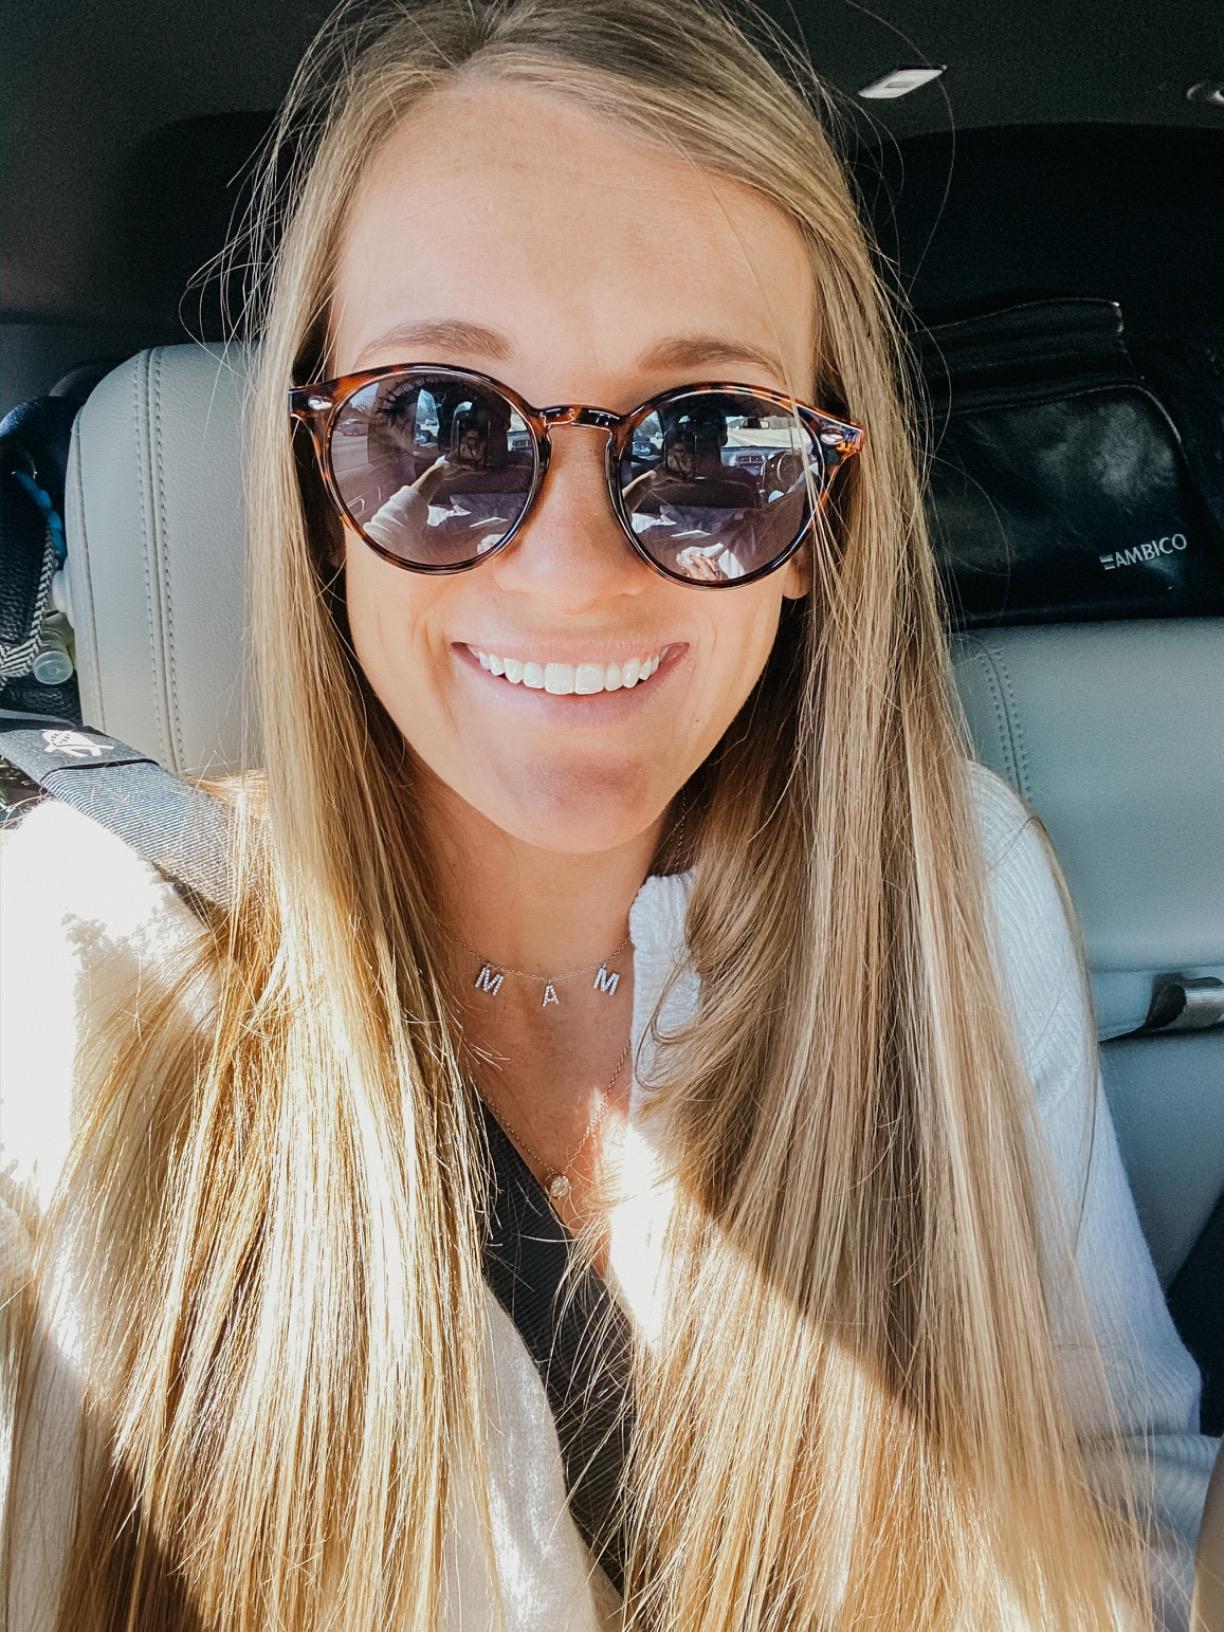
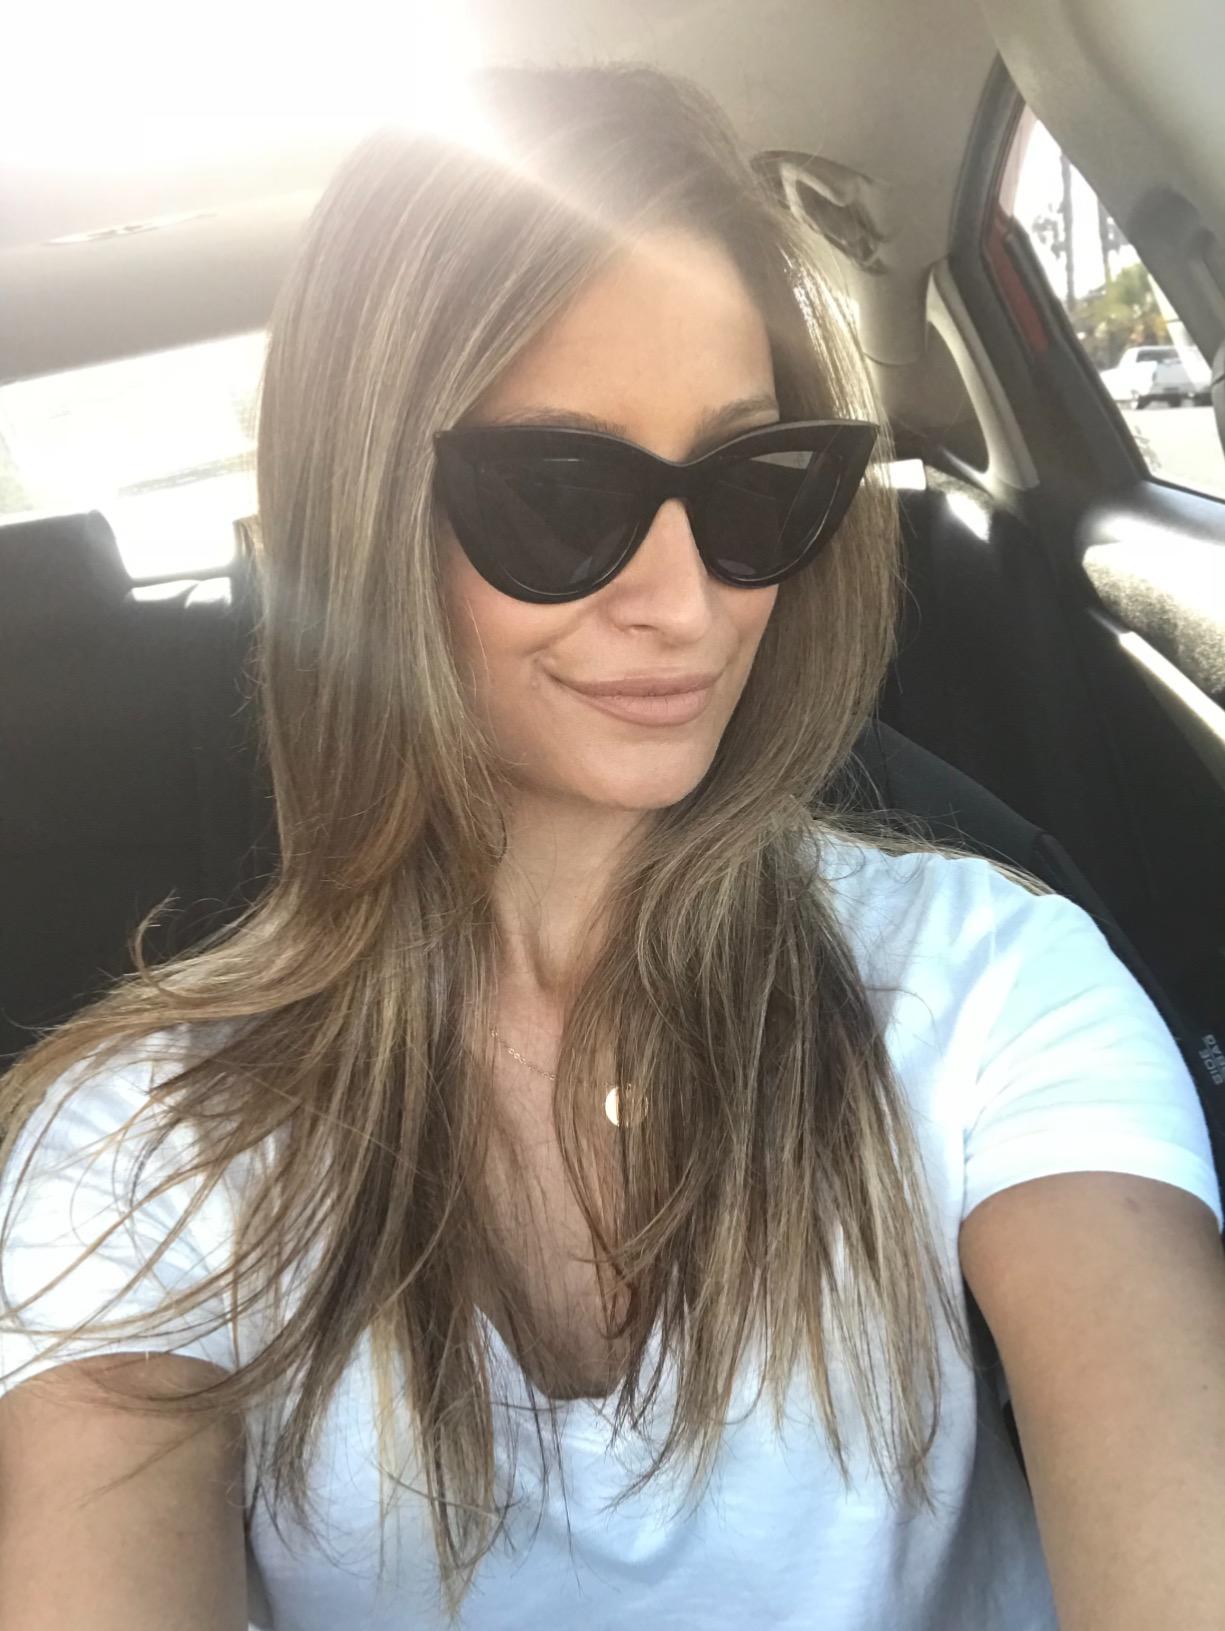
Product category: accessories_sunglasses
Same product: no